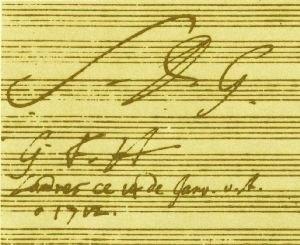
Soli Deo gloria est une expression latine, tirée de la version latine du Nouveau Testament et signifiant à Dieu seul la gloire.